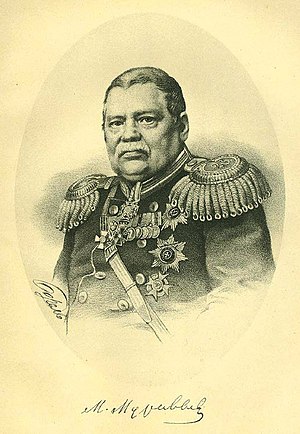
Mikhail Nikolajevitj Muravjev-Vilenskij
Mikhail Nikolajevitj Muravjev-Vilenskij
Grev Mikhail Nikolajevitj Muravjev-Vilenskij var en af de mest reaktionære statsmænd under det russiske imperium i 1800-tallet. Han skal ikke forveksles med sønnesønnen Mikhail Nikolajevitj Muravjev, der var russisk forsvarsminister mellem 1897 og 1900.